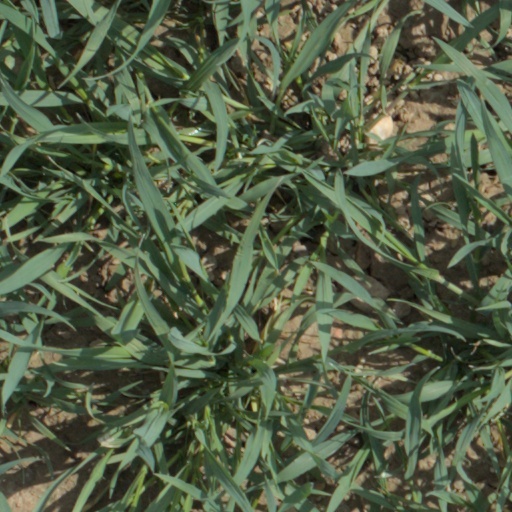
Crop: wheat